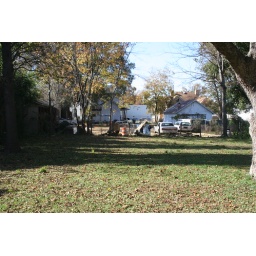
The back yard of the Molly Smith house in Goldsboro. You could build a fence I guess.